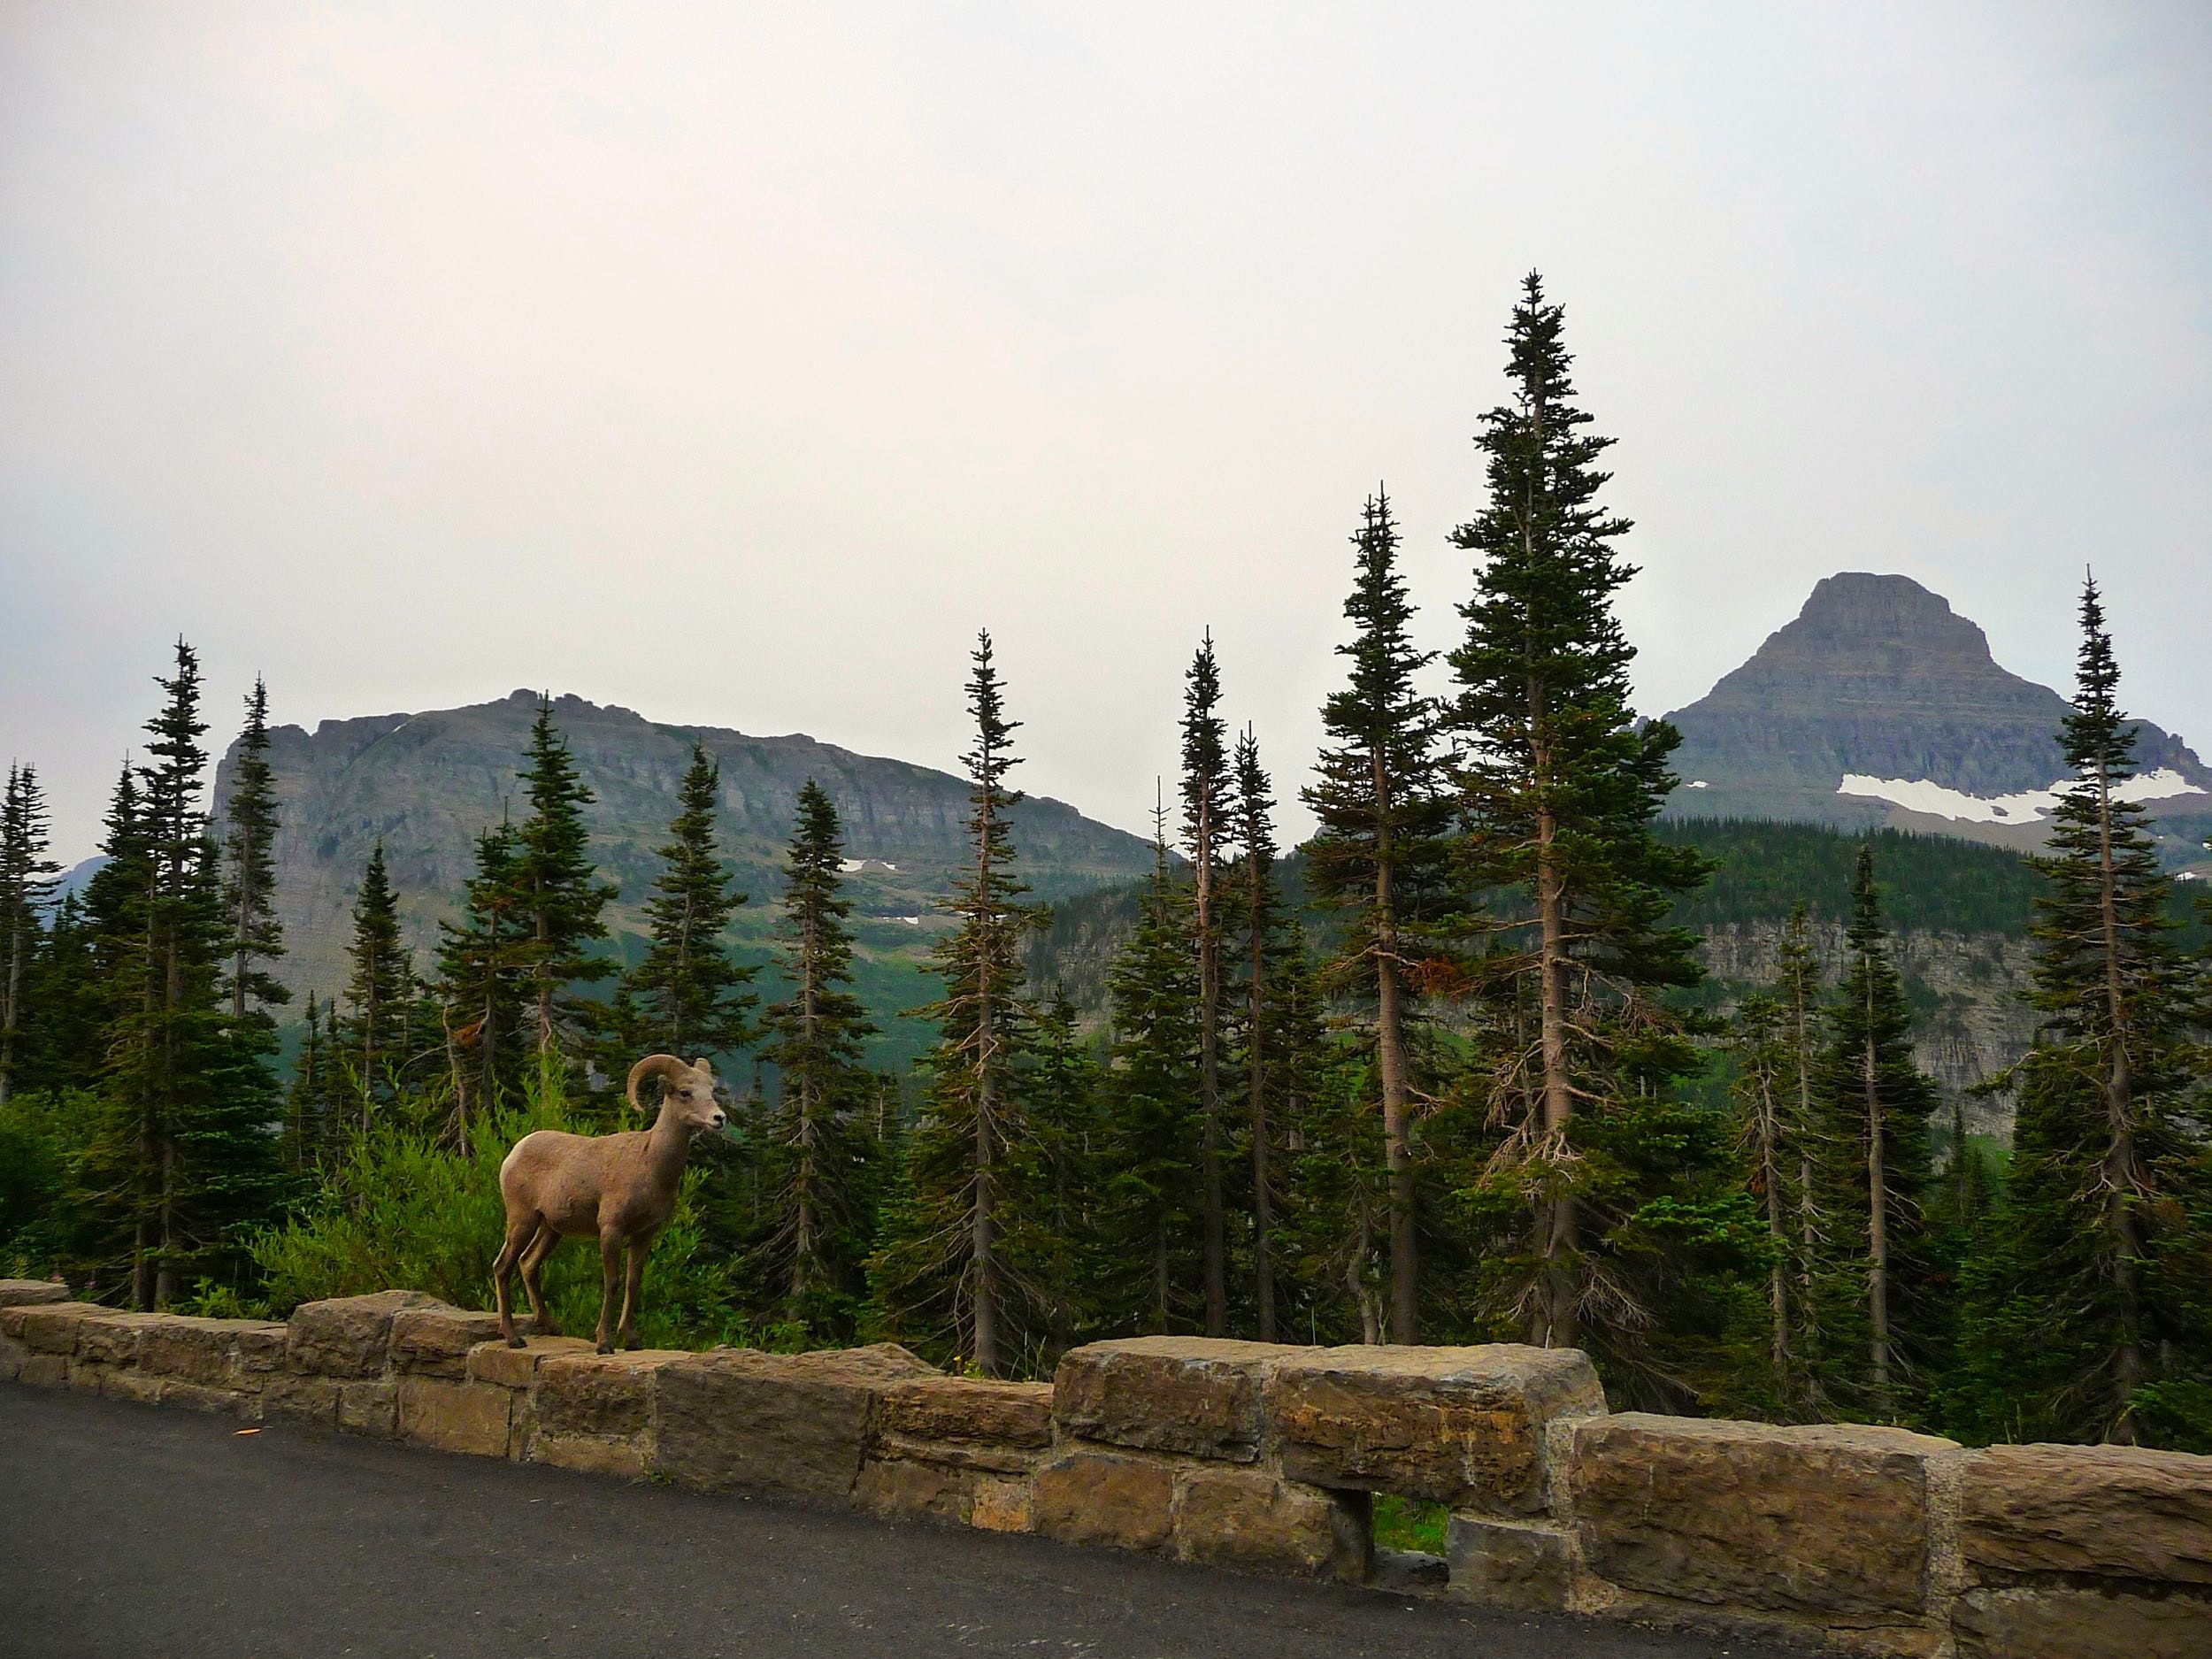
wilderness, tree, mountainous landforms, hill station, mountain, biome, spruce fir forest, woody plant, national park, highland, road, conifer, pine, forest, mountain range, plant, tropical and subtropical coniferous forests, pine family, spruce, landscape, temperate coniferous forest